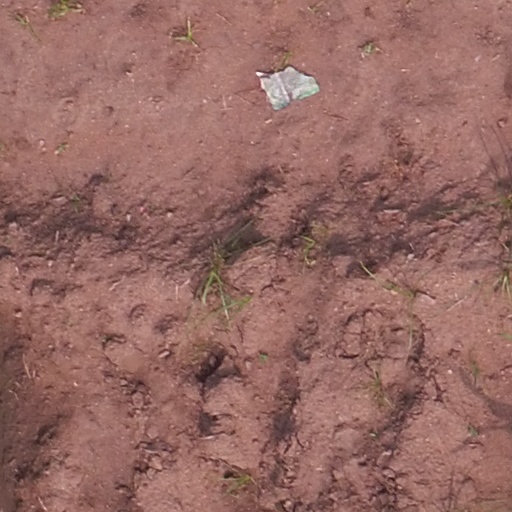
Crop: maize; corn